Haylie Duff

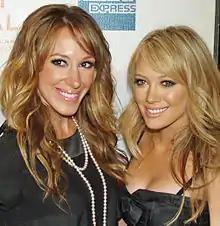
Haylie and Hilary at the premiere of "War, Inc.", in 2008

In 2009, Duff stated, "I am a Christian, but I also don't really see myself as a religious person. I see myself as more of a spiritual person. There are a lot of things that I do agree with in Christianity and things that I don't agree with. I'm not a regular churchgoer, but I do think that I have my own beliefs that I feel strongly about."